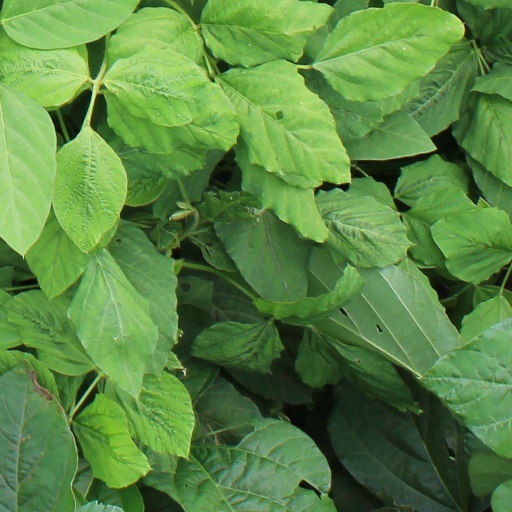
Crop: soybean